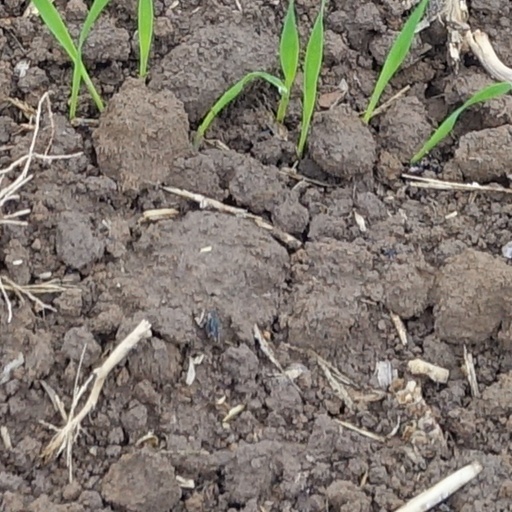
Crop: wheat